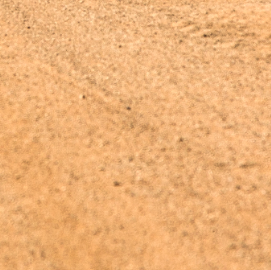
Surface type: ground